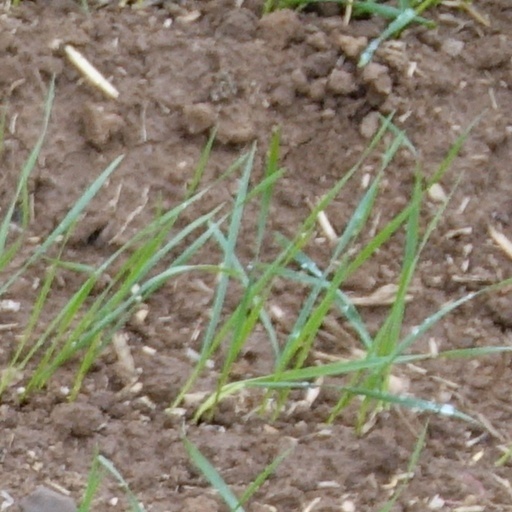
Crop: wheat